Rodi Kratsa-Tsagaropoulou

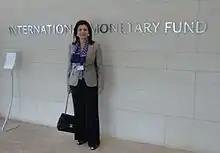
In front of the International Monetary Fund (Washington) September 2011

President of the International Association for the Promotion of Women of Europe - Women of Europe Award (Brussels 2000)